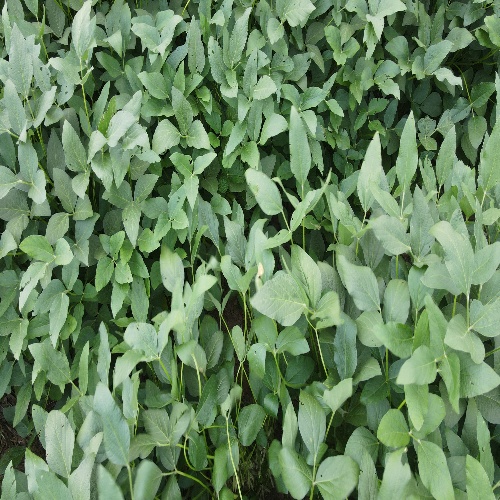
Label: Caterpillar